Giulio Cesare

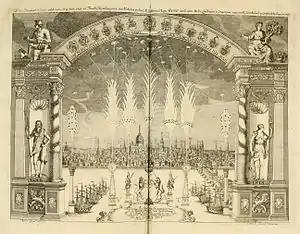
Plan by Lediard for on-stage firework display in the epilogue to the spectacle

In 1784, during the centenary commemoration of Handel in Westminster Abbey and the London Pantheon, the second of five concerts, held on 27 May in the Pantheon, contained two numbers for Cesare sung by the castrato Pacchierotti—the hunting aria "Va tacito" and the accompanied recitative "Alma del gran Pompeo". In his account of the performance, attended by George III, Charles Burney wrote of the aria: